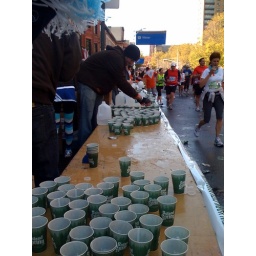
We're working like dogs over here!!! (we got to man the water station for most of the race)